Practice (Dzogchen)

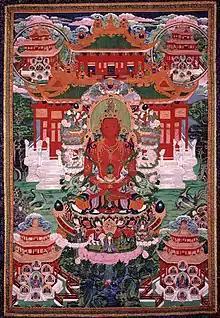
Buddha Amitayus in his Pure Land Sukhavati.

Those beings of lesser faculties and limited potential will not attain awakening during the bardo but may transfer their consciousness (a practice called "phowa") to a pure land once they have arrived at the "bardo of existence". Once they reach this bardo, they will recognize they have died and then they will recall the guru with faith and remember the instructions. Then they will think of the pure land and its qualities and they will be reborn there. In a pure land, beings can listen to the Dharma taught directly by Vajrasattva or some other Buddha. Jigme Lingpa recommends that one practice this in daily life as well.